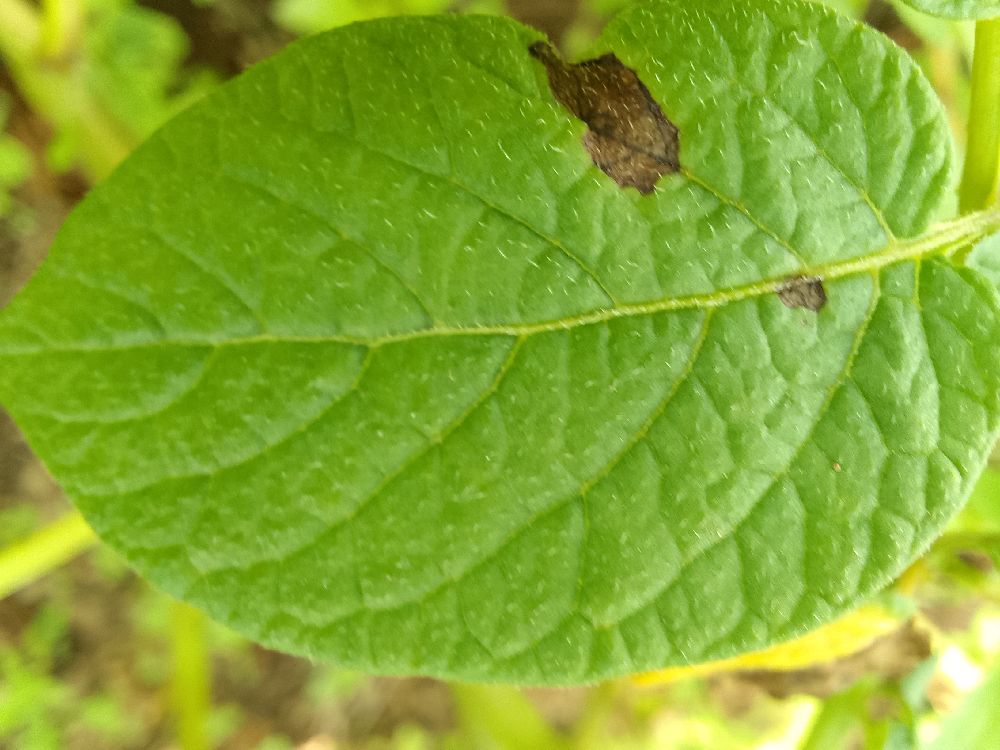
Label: Late blight